Portable water purification

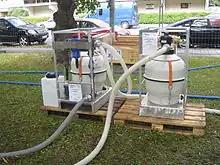
Portable water purification unit used by International Red Cross and Red Crescent.

Portable water purification devices are self-contained, easily transported units used to purify water from untreated sources (such as rivers, lakes, and wells) for drinking purposes. Their main function is to eliminate pathogens, and often also suspended solids and some unpalatable or toxic compounds.